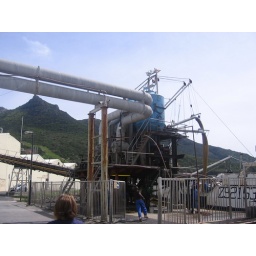
This thing pulled fish from a boat in to a warehouse for this restaurant called Snoekies. It was dank.